Compagnie de 1602

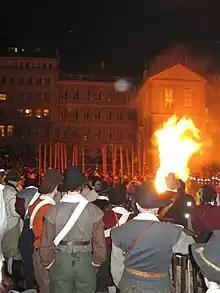
Bonfire in the cour Saint-Pierre and Genevan in historical costumes.

The Compagnie de 1602 is an historic and patriotic association in Geneva who organize the official commemoration of the Escalade. This association was established on March 31, 1926.